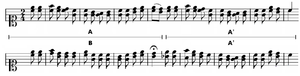
La Fantaisie pour piano, chœur et orchestre en do mineur, opus 80, de Ludwig van Beethoven, fut composée en décembre 1808. La partie chorale est écrite sur un poème de Christoph Kuffner.
La Symphonie nᵒ 9, op. 125, de Ludwig van Beethoven, est une symphonie en ré mineur en quatre mouvements pour grand orchestre, solos et chœur mixte composée de la fin de 1822 à février 1824, créée à Vienne le 7 mai 1824 et dédiée au roi Frédéric-Guillaume III de Prusse. Son finale est aussi long que la Huitième symphonie tout entière ; il introduit des sections chantées sur l'Ode à la joie de Friedrich von Schiller.